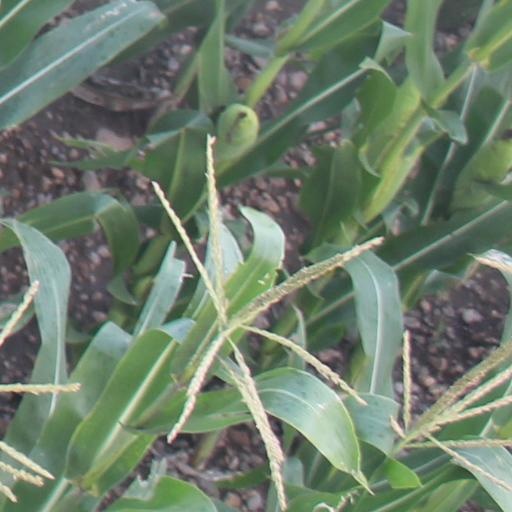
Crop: maize; corn